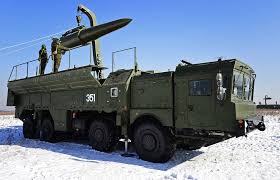
Label: Air Defense